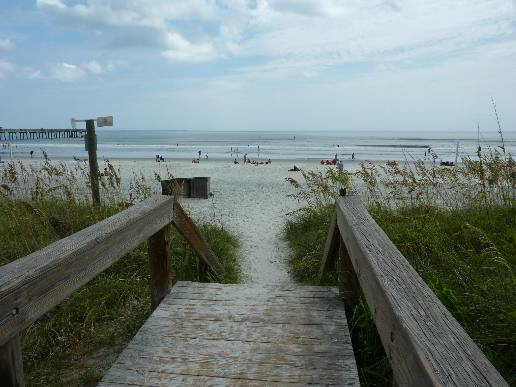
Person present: No